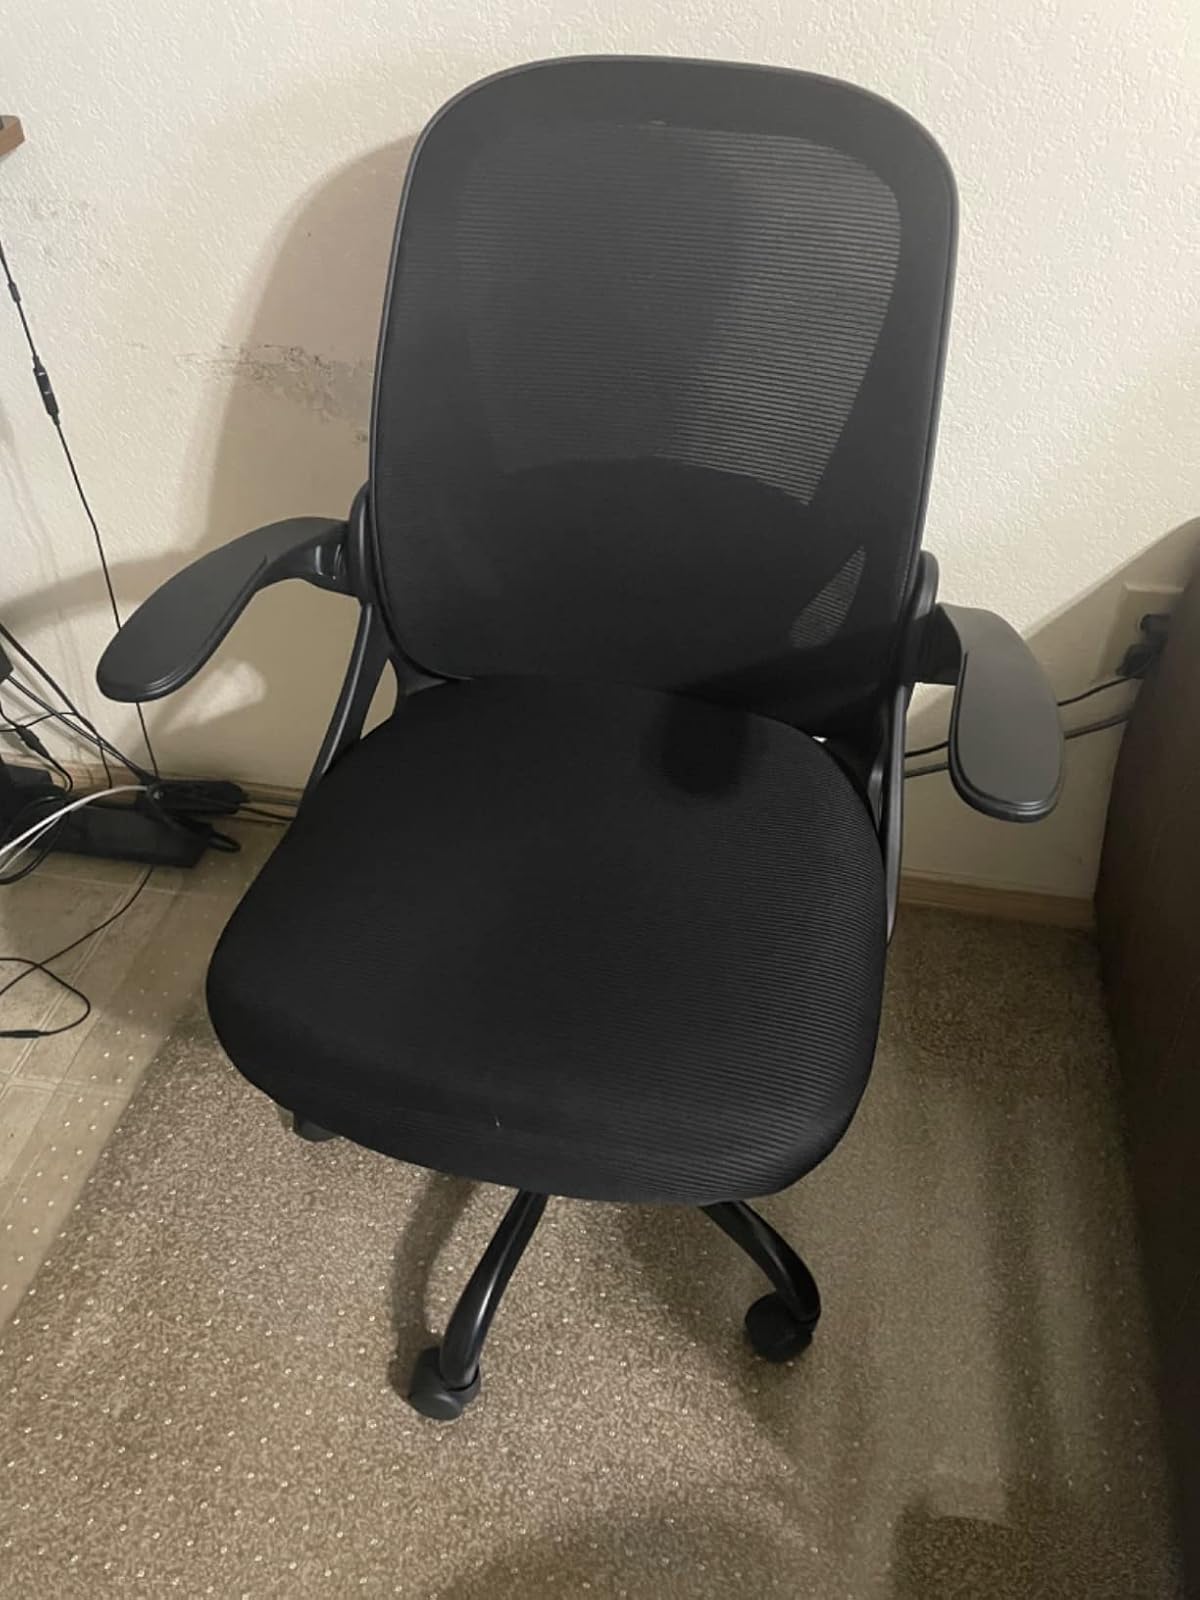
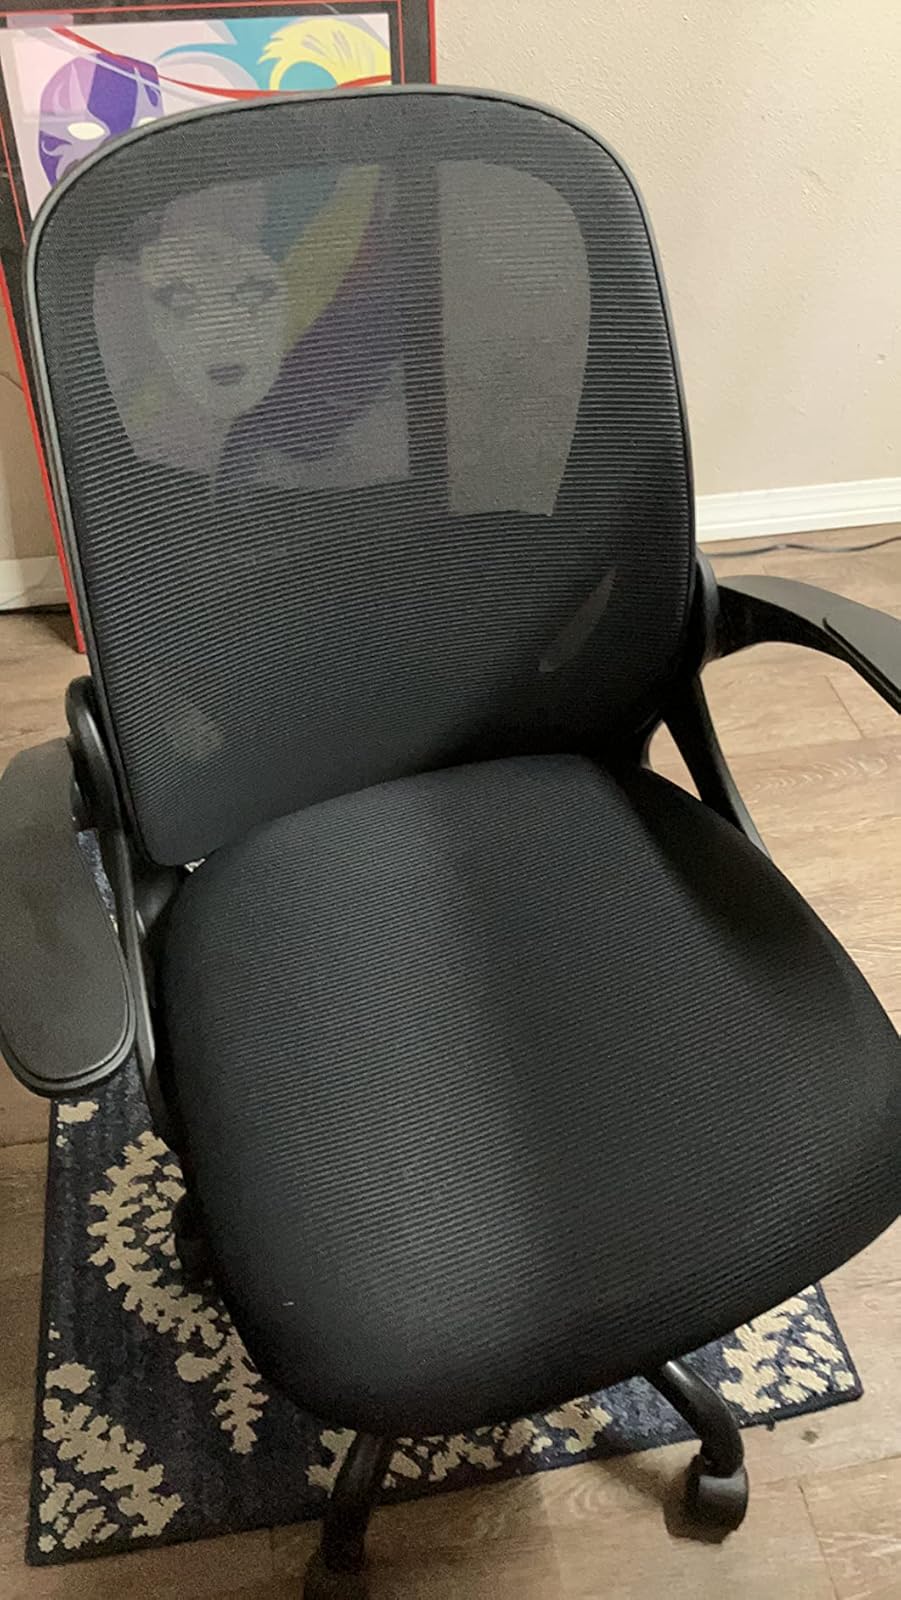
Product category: items_chair
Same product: yes